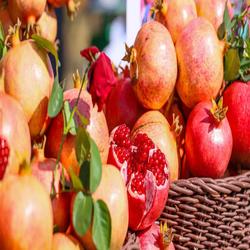
Label: Pomegranate